Veromies

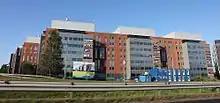
Offices in Veromies

The population of Veromies is 528 (1.1.2014), putting it among the lesser populated districts in Vantaa. Its total area is , giving it a population density of .